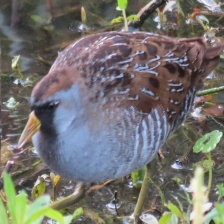
Species: SORA
Scientific name: PORZANA CAROLINA
ImageNet parent category: european_gallinule